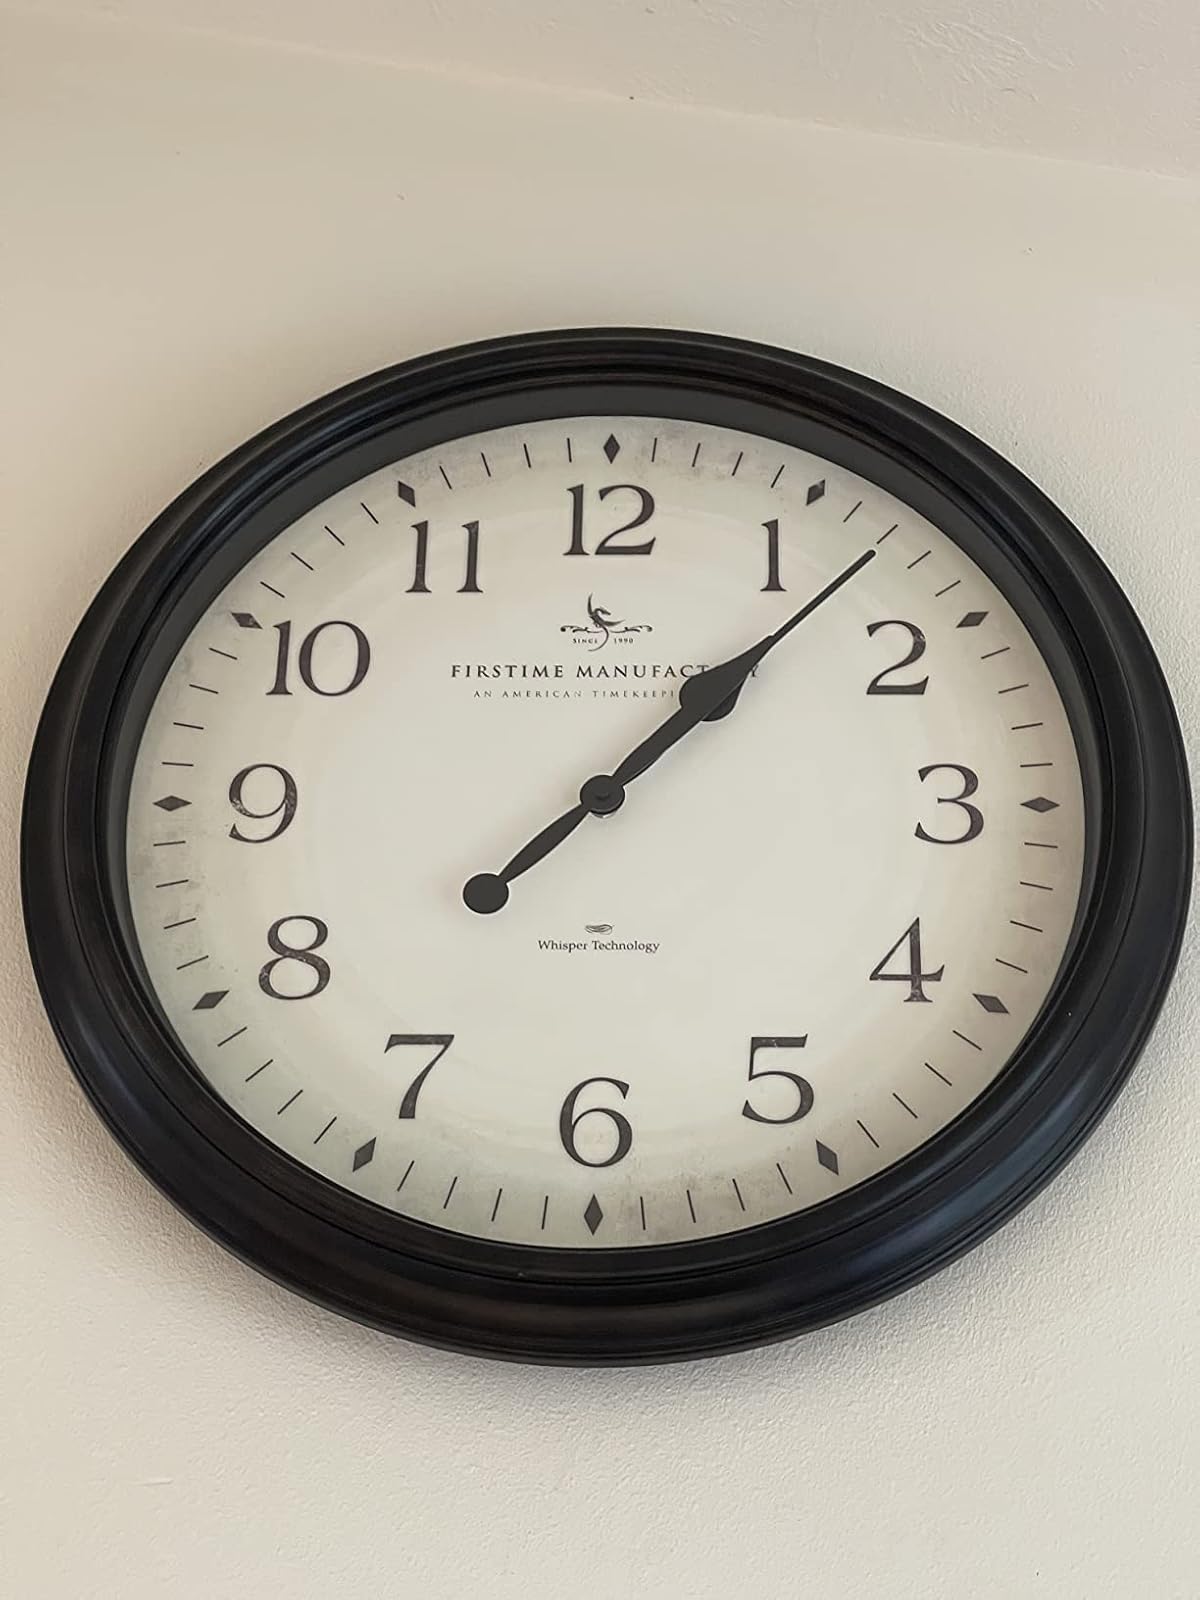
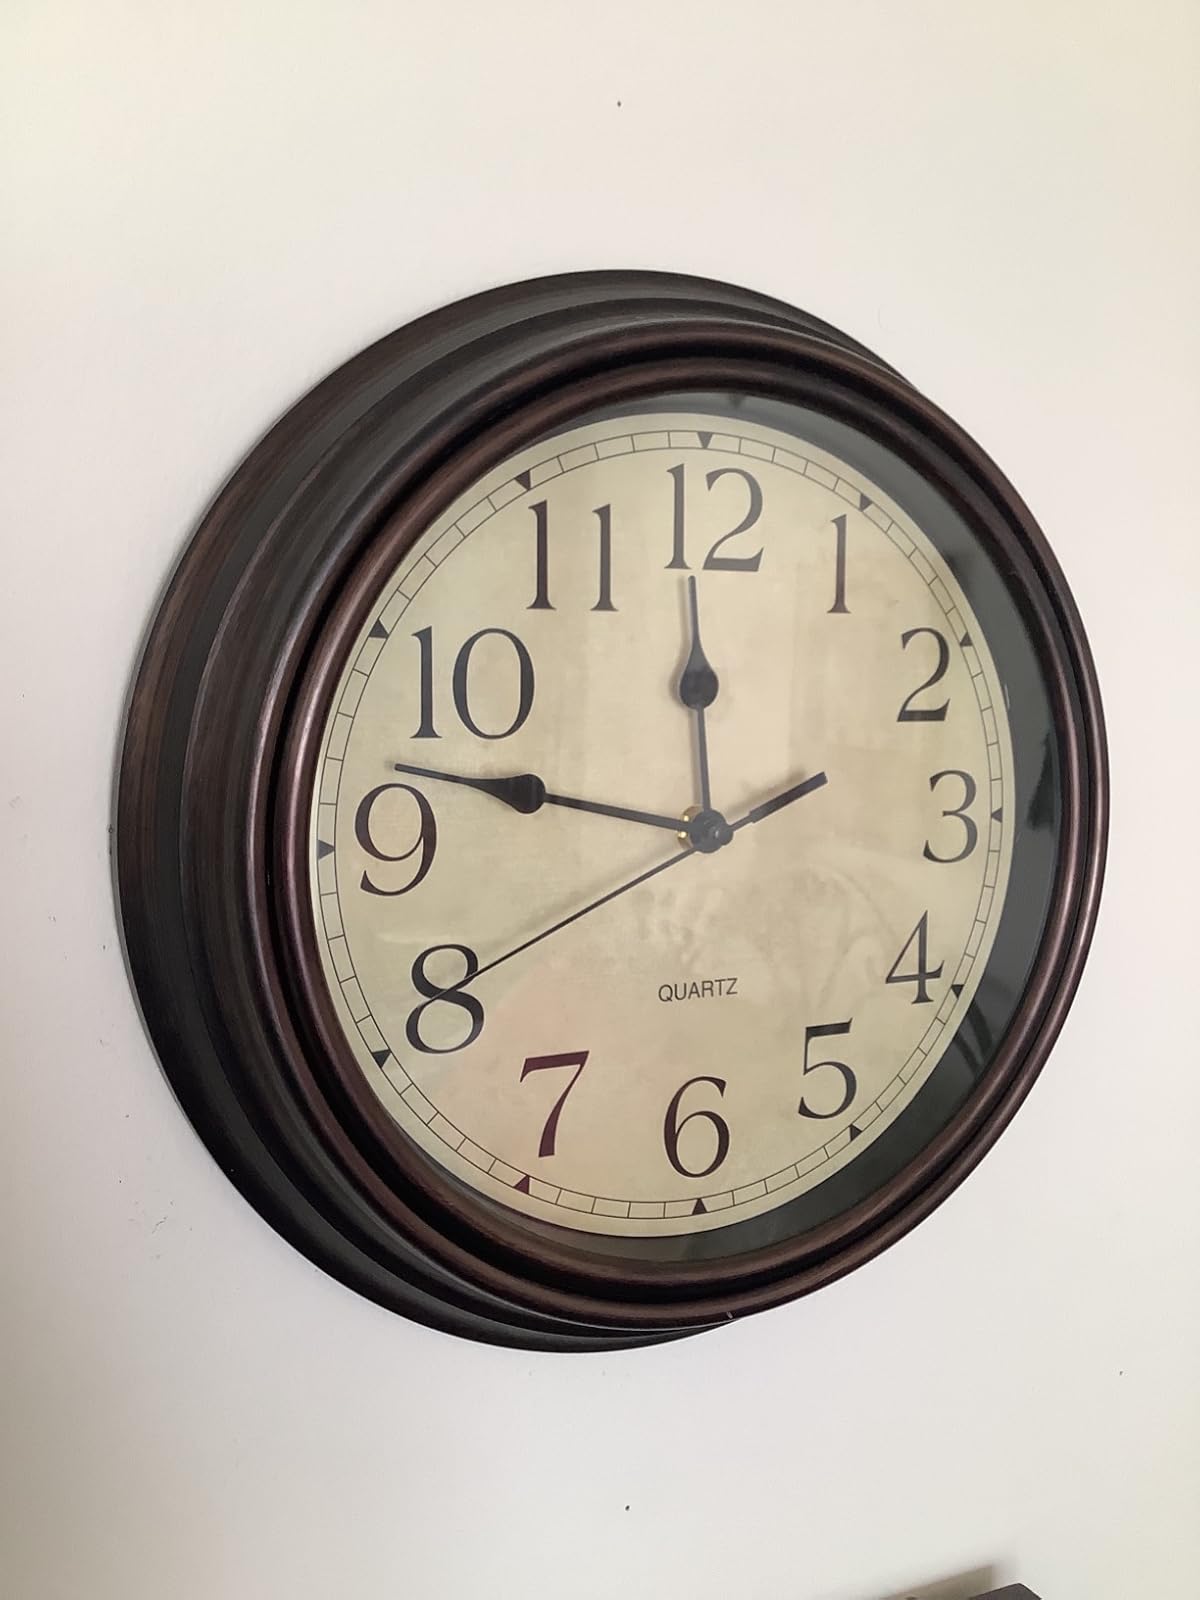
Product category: clock
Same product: no